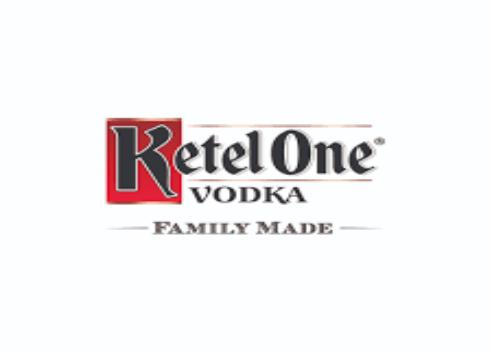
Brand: Ketel One
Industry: Food